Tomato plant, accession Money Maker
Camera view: horizontal (90 deg, fisheye); turntable rotation: 210 degrees
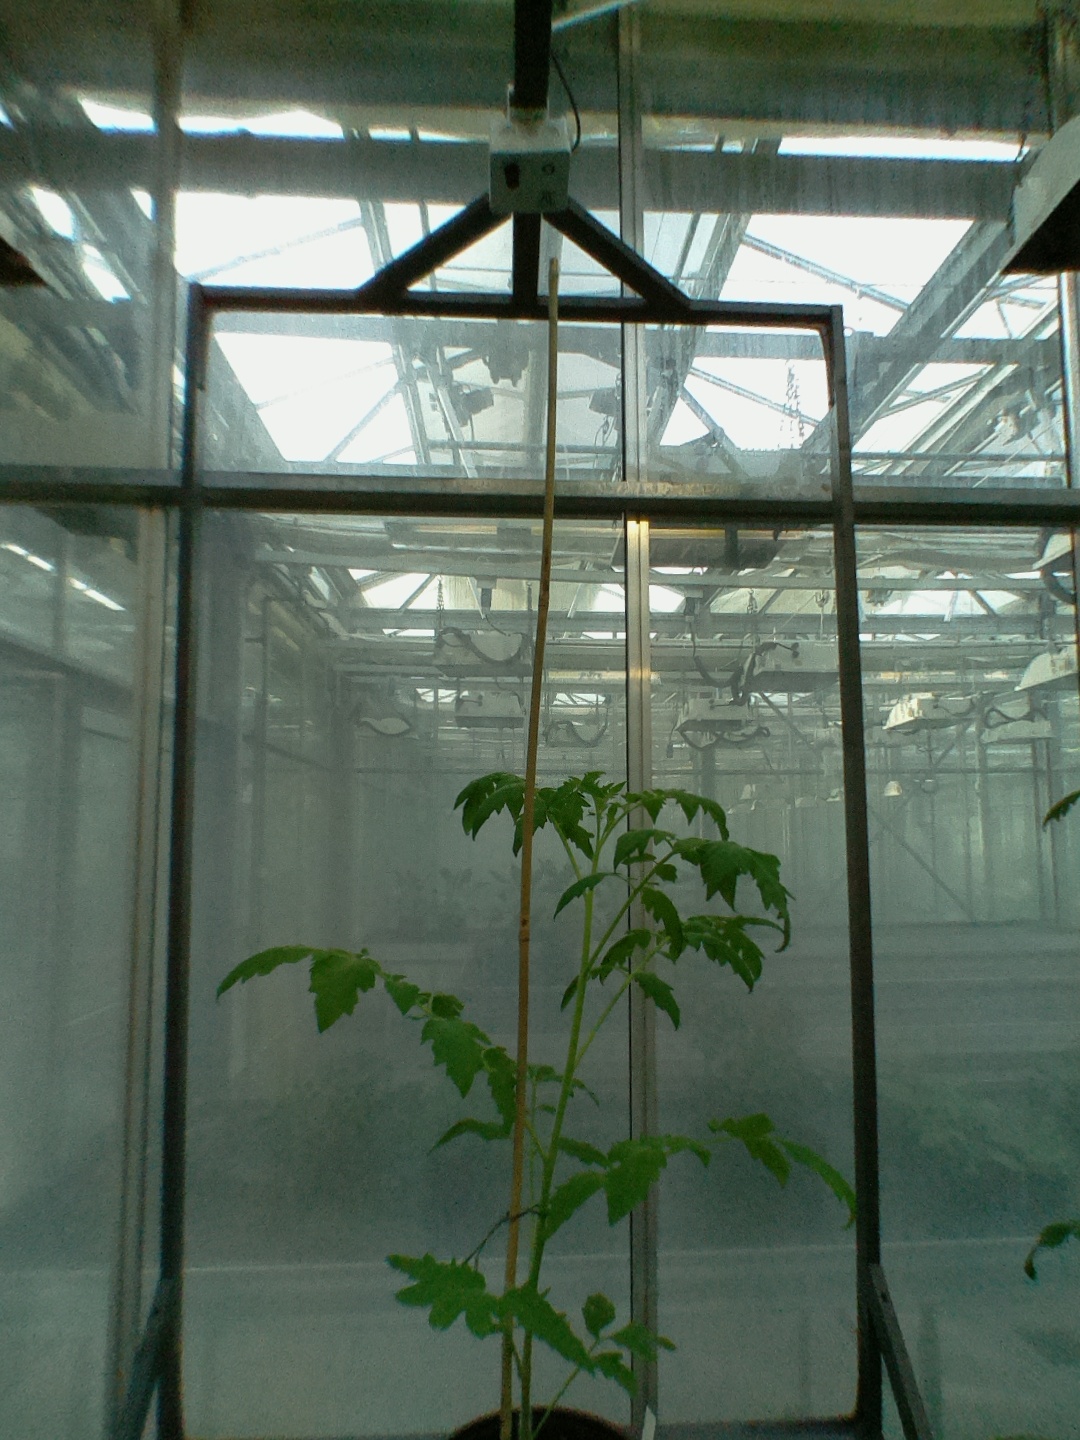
BBCH growth stage 15: 10 of true leaves visible